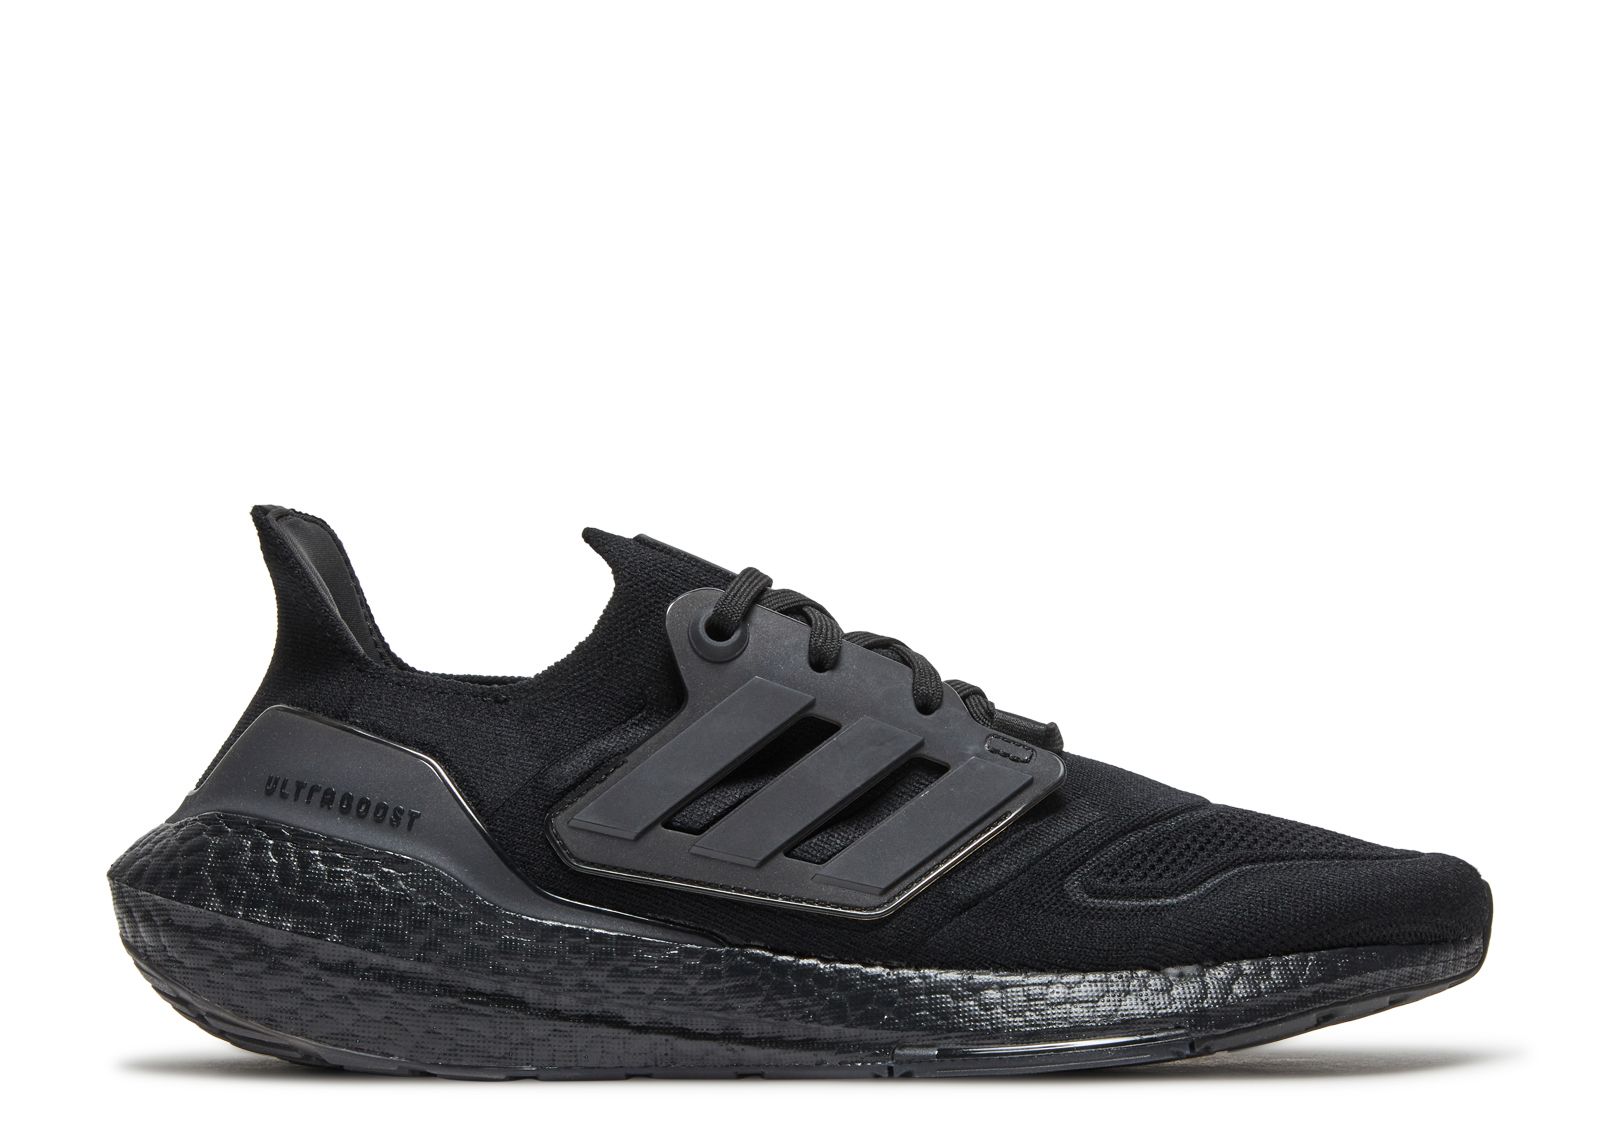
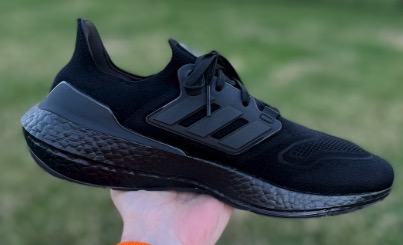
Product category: misc
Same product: yes